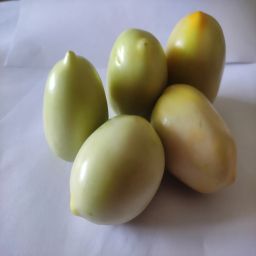
Crop: Tomato
Quality: Unripe